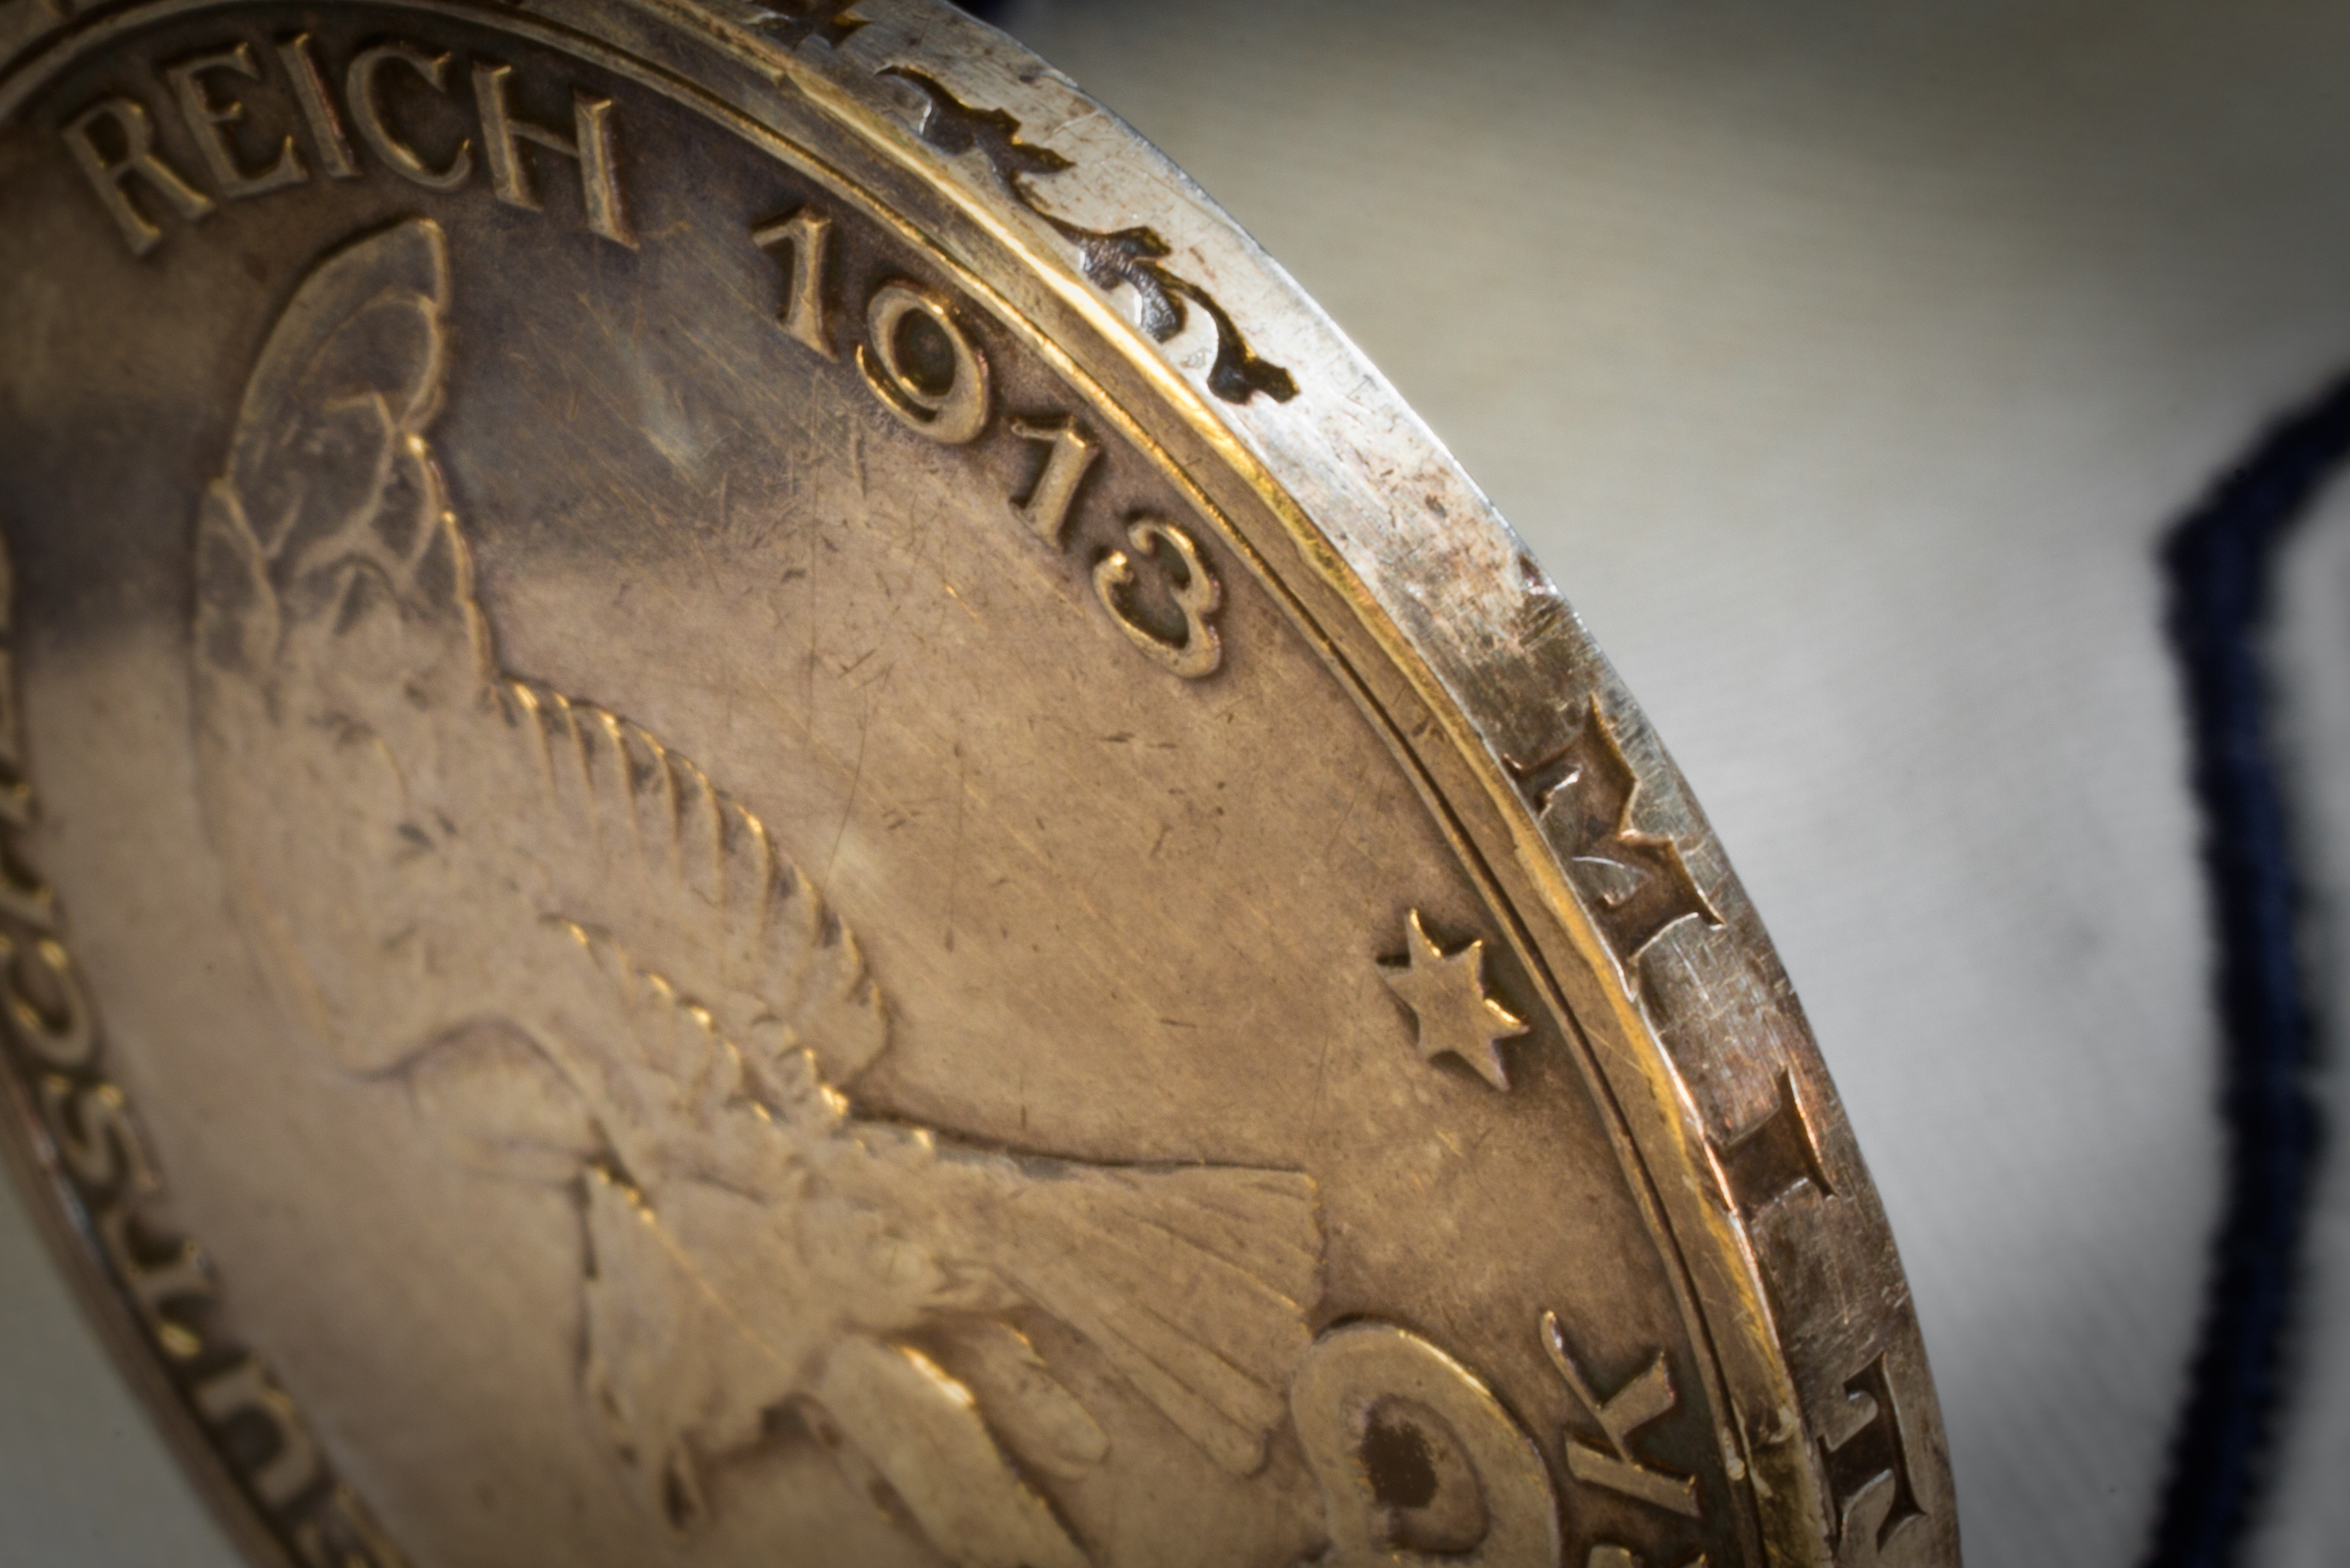
old, metal, money, close up, edge, silver, currency, coin, historically, embossing, specie, ancient history, silver coin